Jedwabne pogrom

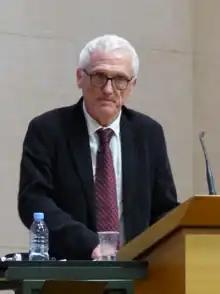
Jan T. Gross, 2019

The IPN found that some Jews had been alerted by non-Jewish acquaintances the evening before that "a collective action was being prepared against the Jews". Between 100 and 125 Jews who escaped the pogrom lived in an open ghetto in Jedwabne before being transferred to the Łomża ghetto in November 1942. Several escaped to other towns. In November 1942, when the Germans began putting ghetto inmates on trains to the Auschwitz concentration camp for extermination, seven of them—Moshe Olszewicz, his wife, Lea, and his brother, Dov; Lea and Jacob Kubran; Józef Grądowski; and Szmuel Wasersztajn—escaped again to the nearby hamlet of Janczewko. There they were hidden by Antonina Wyrzykowska and Aleksander Wyrzykowski, on the couple's farm, from November 1942 to January 1945. Despite a very "aggressive attitude from Polish neighbours" and inspections by German personnel, the Wyrzykowskis managed to hide the group until the Red Army liberated Janczewko from the German occupiers in January 1945. Shortly after, the Wyrzykowskis were beaten by a group of Polish nationalists for having helped Jews; the couple had to leave the area and eventually moved to Milanówek, near Warsaw.